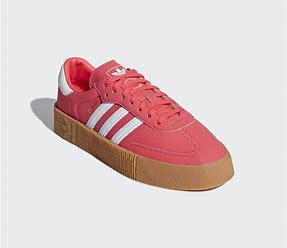
Brand: Adidas
Model: Sambarose